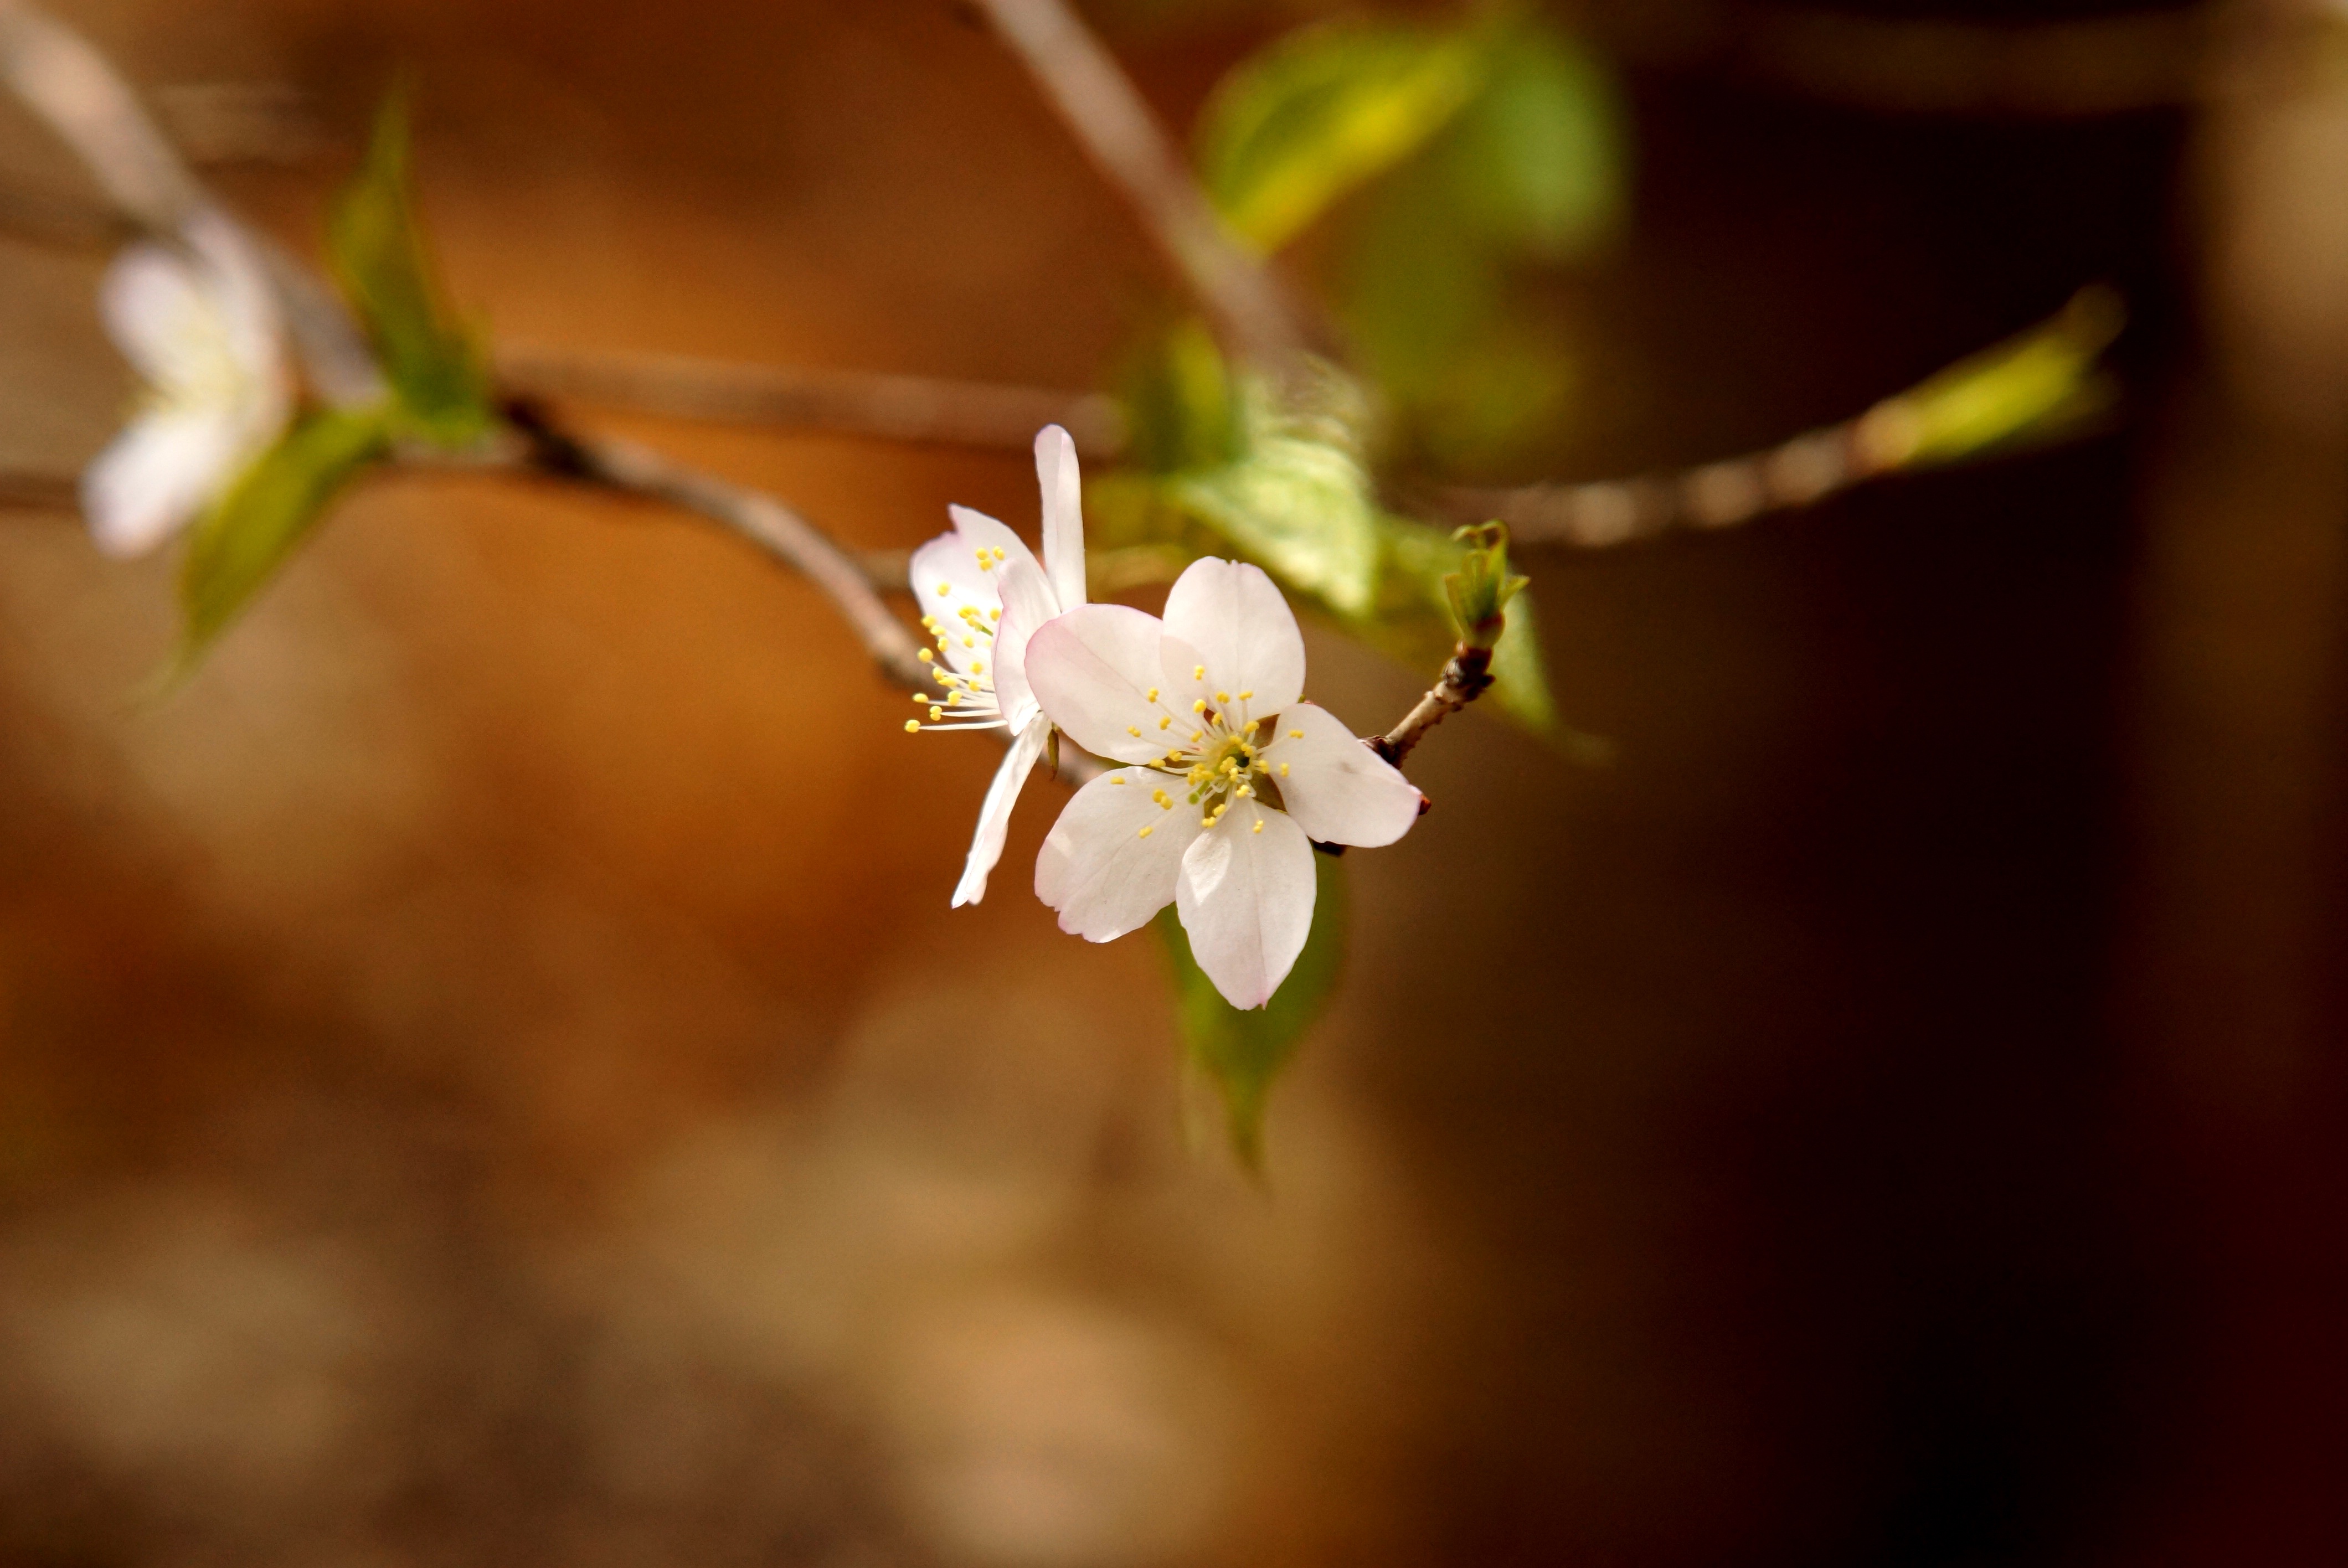
nature, branch, blossom, plant, photography, sunlight, leaf, flower, petal, food, spring, green, produce, autumn, botany, flora, cherry blossom, white flower, wildflower, close up, beauty, bud, macro photography, flowering plant, plant stem, land plant